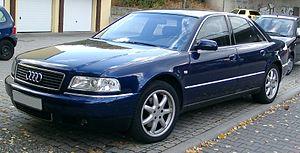
L'Audi A8 est une limousine construite par la marque allemande Audi. La gamme Audi A8 est la gamme la plus luxueuse proposée par Audi. La Mercedes Classe S, la Jaguar XJ, et la BMW Série 7 ainsi que la Lexus LS sont les principales concurrentes de l'Audi A8. Elle est comparable à sa cousine la Volkswagen Phaeton sauf que la carrosserie est en aluminium. La première génération d'Audi A8 est apparue en mars 1994 sous le nom de code A8 D2, mais comme l'ensemble de la marque Audi, l'A8 a été redessinée en novembre 2002 A8 D3 puis A8 D4 en avril 2010.